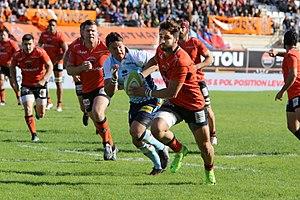
Cet article présente l'histoire de l'Union sportive arlequins Perpignan-Roussillon.